Calvinium

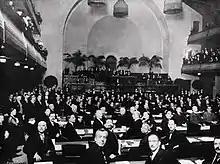
The first meeting of the League of Nations inside the Calvinium

The Calvinium or the Salle de la Réformation was a building for events in Geneva, at the corner of Rue du Rhône and Boulevard Helvétique. It was demolished in 1969 and replaced by a building which now houses the South African consulate. The building, built in honor of John Calvin, was built by Jean-Henri Merle d'Aubigné.